Greyhound Rock State Marine Conservation Area

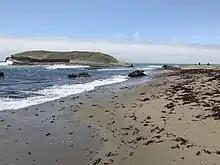
View of Greyhound Rock Beach, part of the SMCA

Greyhound Rock SMCA is adjacent to Ano Nuevo State Park. Año Nuevo State Marine Conservation Area adjoins the site to the north.